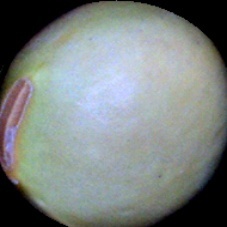
Label: Immature